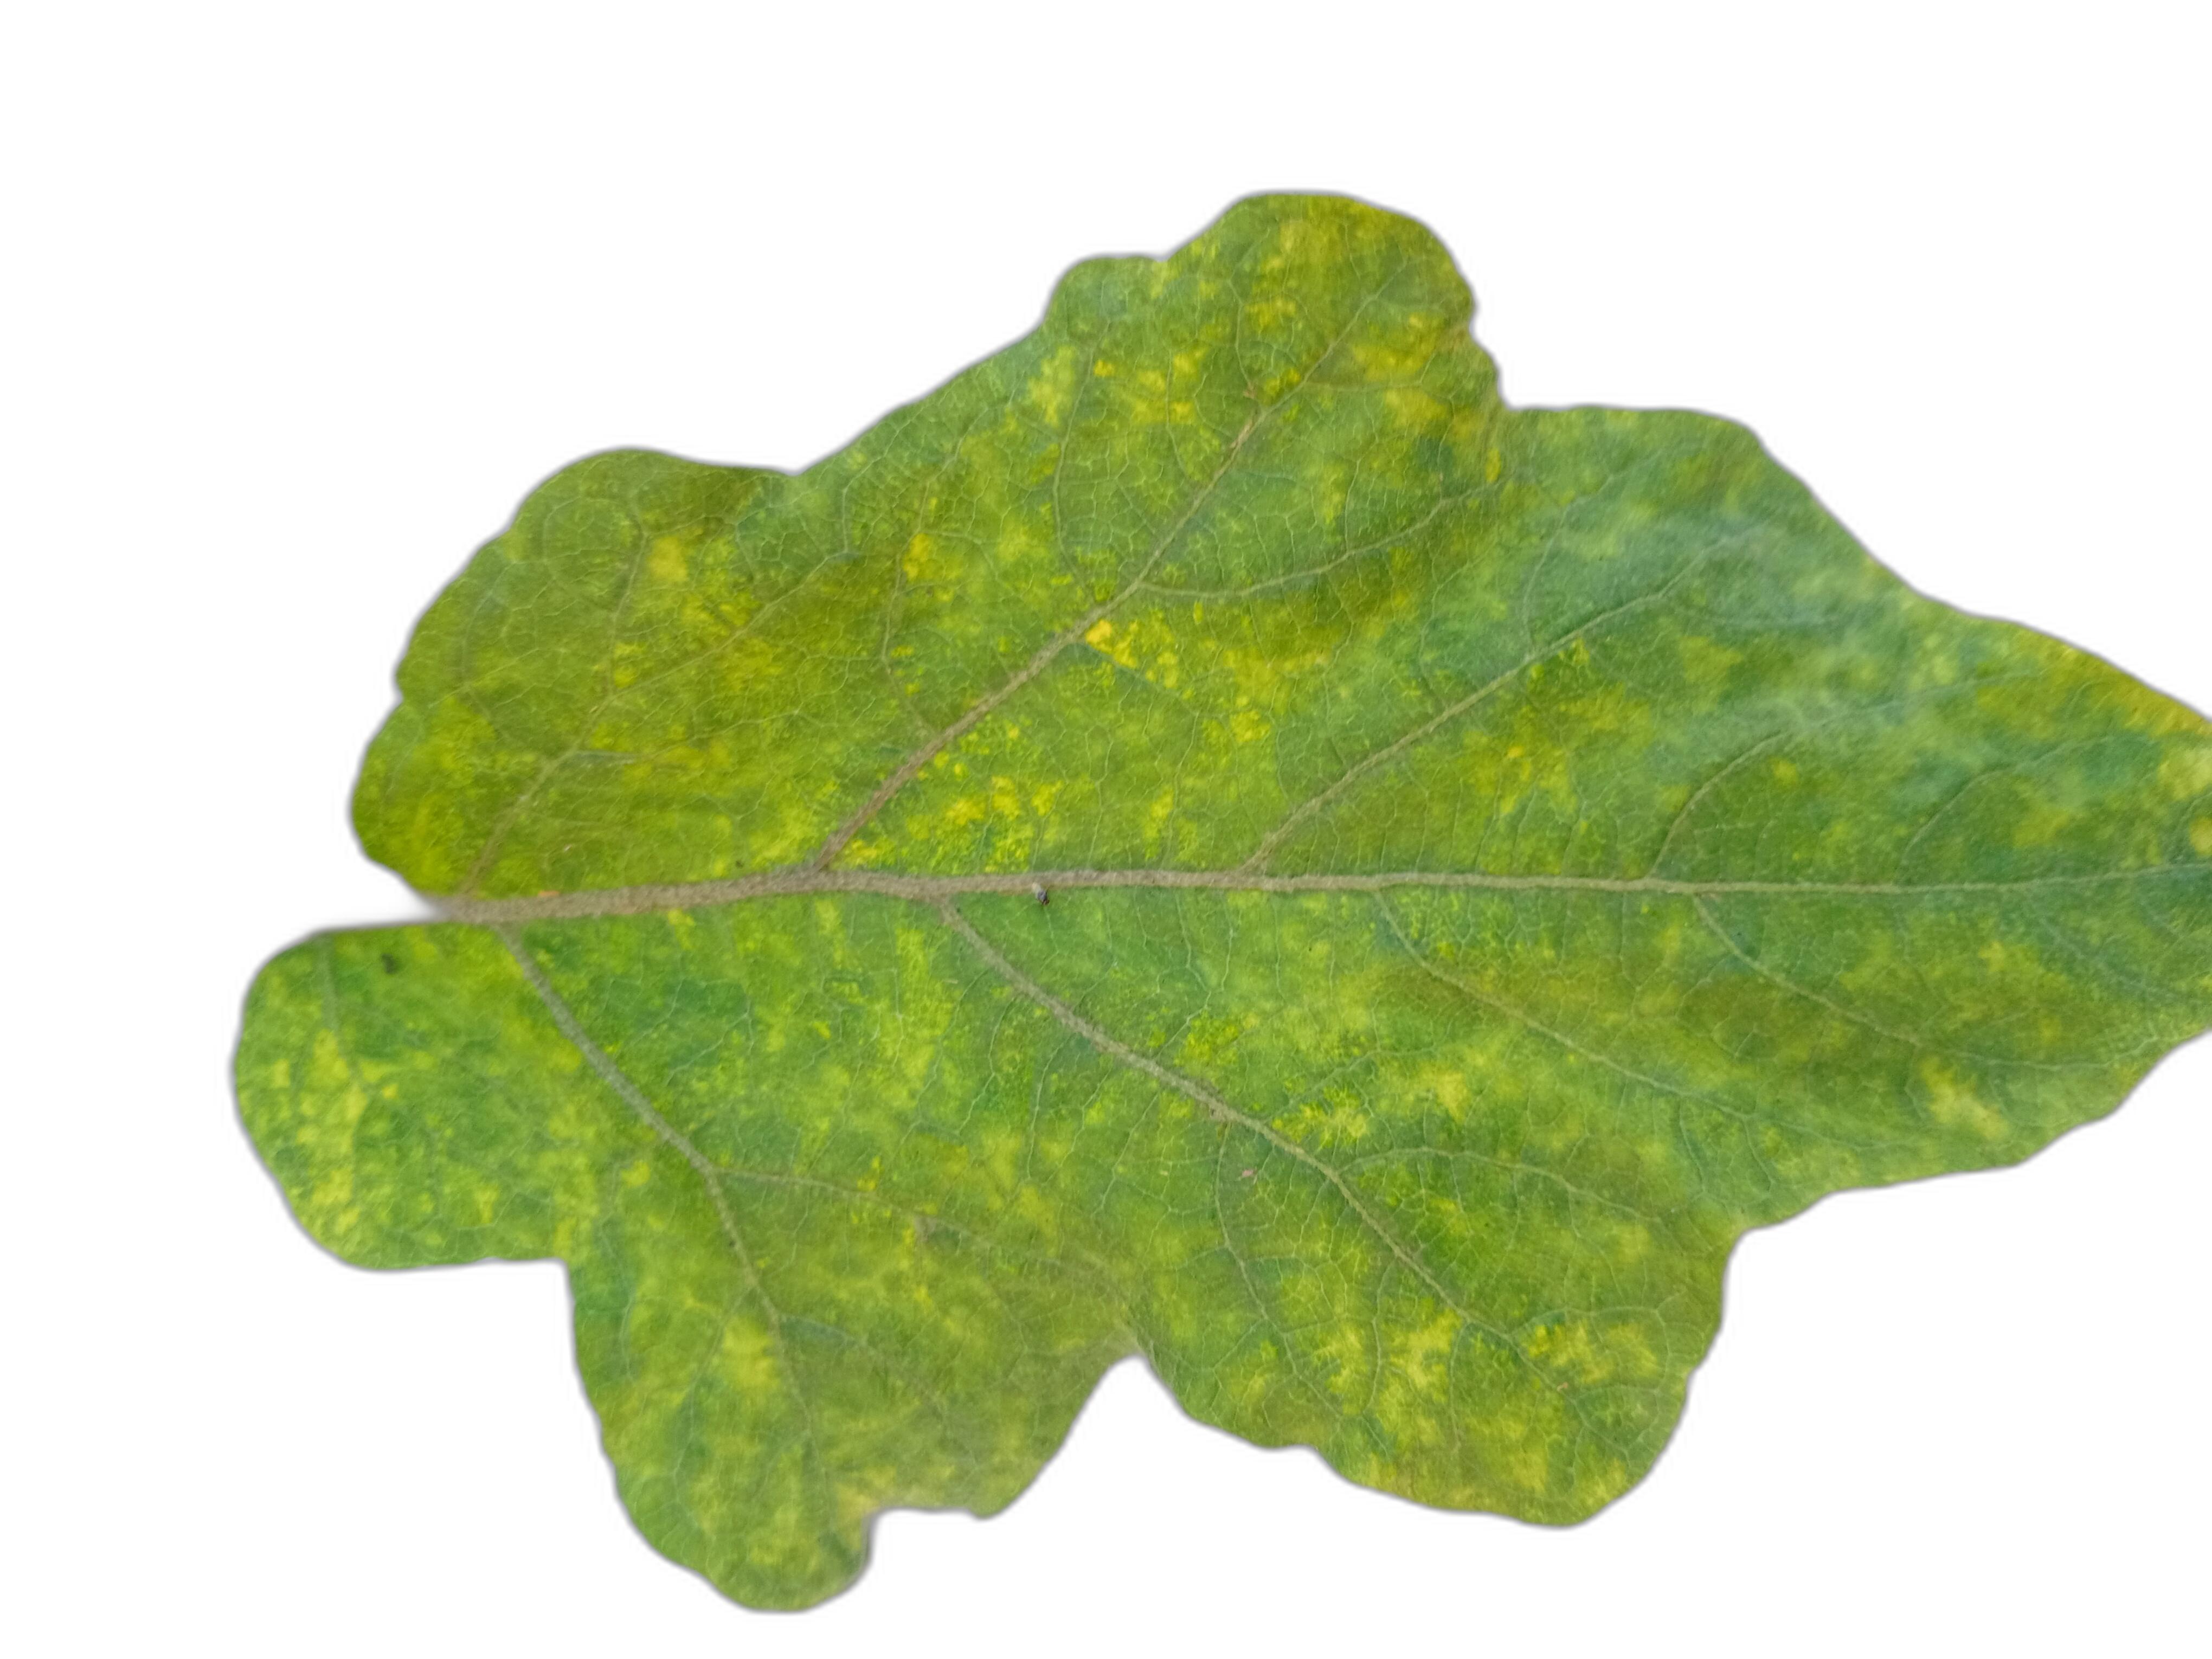
Label: Mosaic Virus Disease